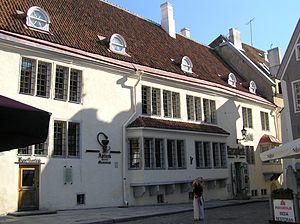
La Place de l'hôtel de ville est la place de l'hôtel de ville de Tallinn en Estonie.